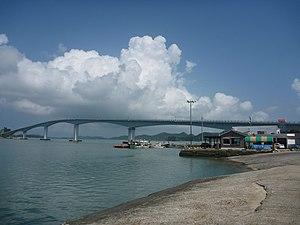
Cette liste de ponts de la Corée du Sud a pour vocation de présenter une liste de ponts remarquables de la Corée du Sud, tant par leurs caractéristiques dimensionnelles, que par leur intérêt architectural ou historique.